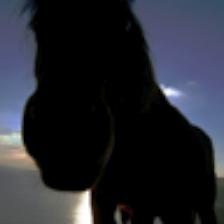
Label: NonHuman